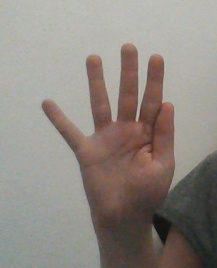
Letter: sheen